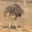
Label: bird